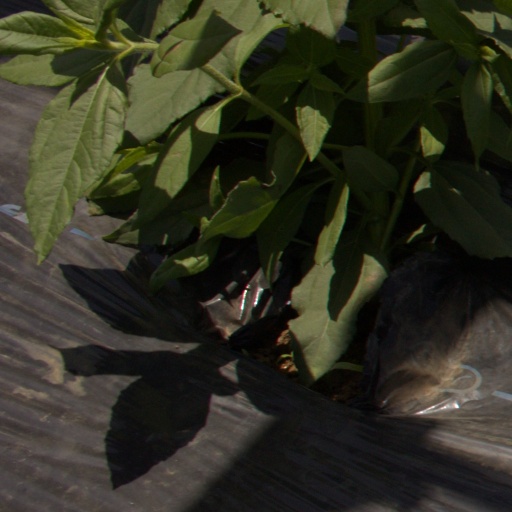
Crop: Jerusalem artichoke